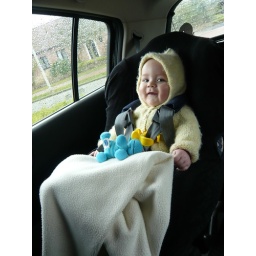
still happy in my new car seat